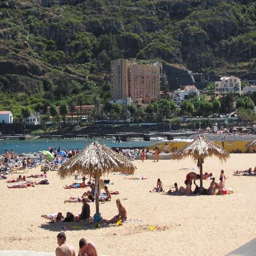
person : the hotel from the beach